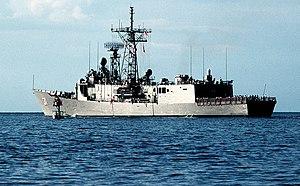
L’USS Stark (FFG-31) était une frégate lance-missiles de l’US Navy de la classe Oliver Hazard Perry. En 1987, elle a été touchée par deux missiles Exocet irakiens le 17 mai 1987 pendant la guerre Iran-Irak, tuant 37 marins. Cette frégate fut le seul navire américain nommé en l'honneur de l'amiral Harold Rainsford Stark.